History and Utopia

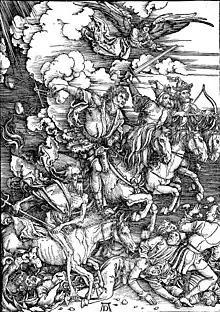
Cioran cited Dürer's Four Horsemen of the Apocalypse as an illustration of the cruelty which humans inflict on each other throughout history.

The second essay, "Russia and the Virus of Liberty", is a continuation on the theme of Russian history, from its tsarist past through its then-communist present. As one example, Cioran noted that the culture of Orthodox Christianity distinguished Russia from the rest of Europe: "By adopting Orthodoxy, Russia manifested her desire to stand apart from the West; it was her way of defining herself, from the start." The third essay, "Learning from the Tyrants", is a rhetorical analysis of the phenomena which give rise to authoritarianism and the personal psychology of tyrants or dictators. According to Cioran, most people aspire to power, and those who do not are abnormal. For Cioran, a major element of the tyrant's psychology is a solitary nature, in which although the tyrant necessarily interacts with others, he keeps his plans to himself, possibly with the view of eliminating friends who may challenge his power: